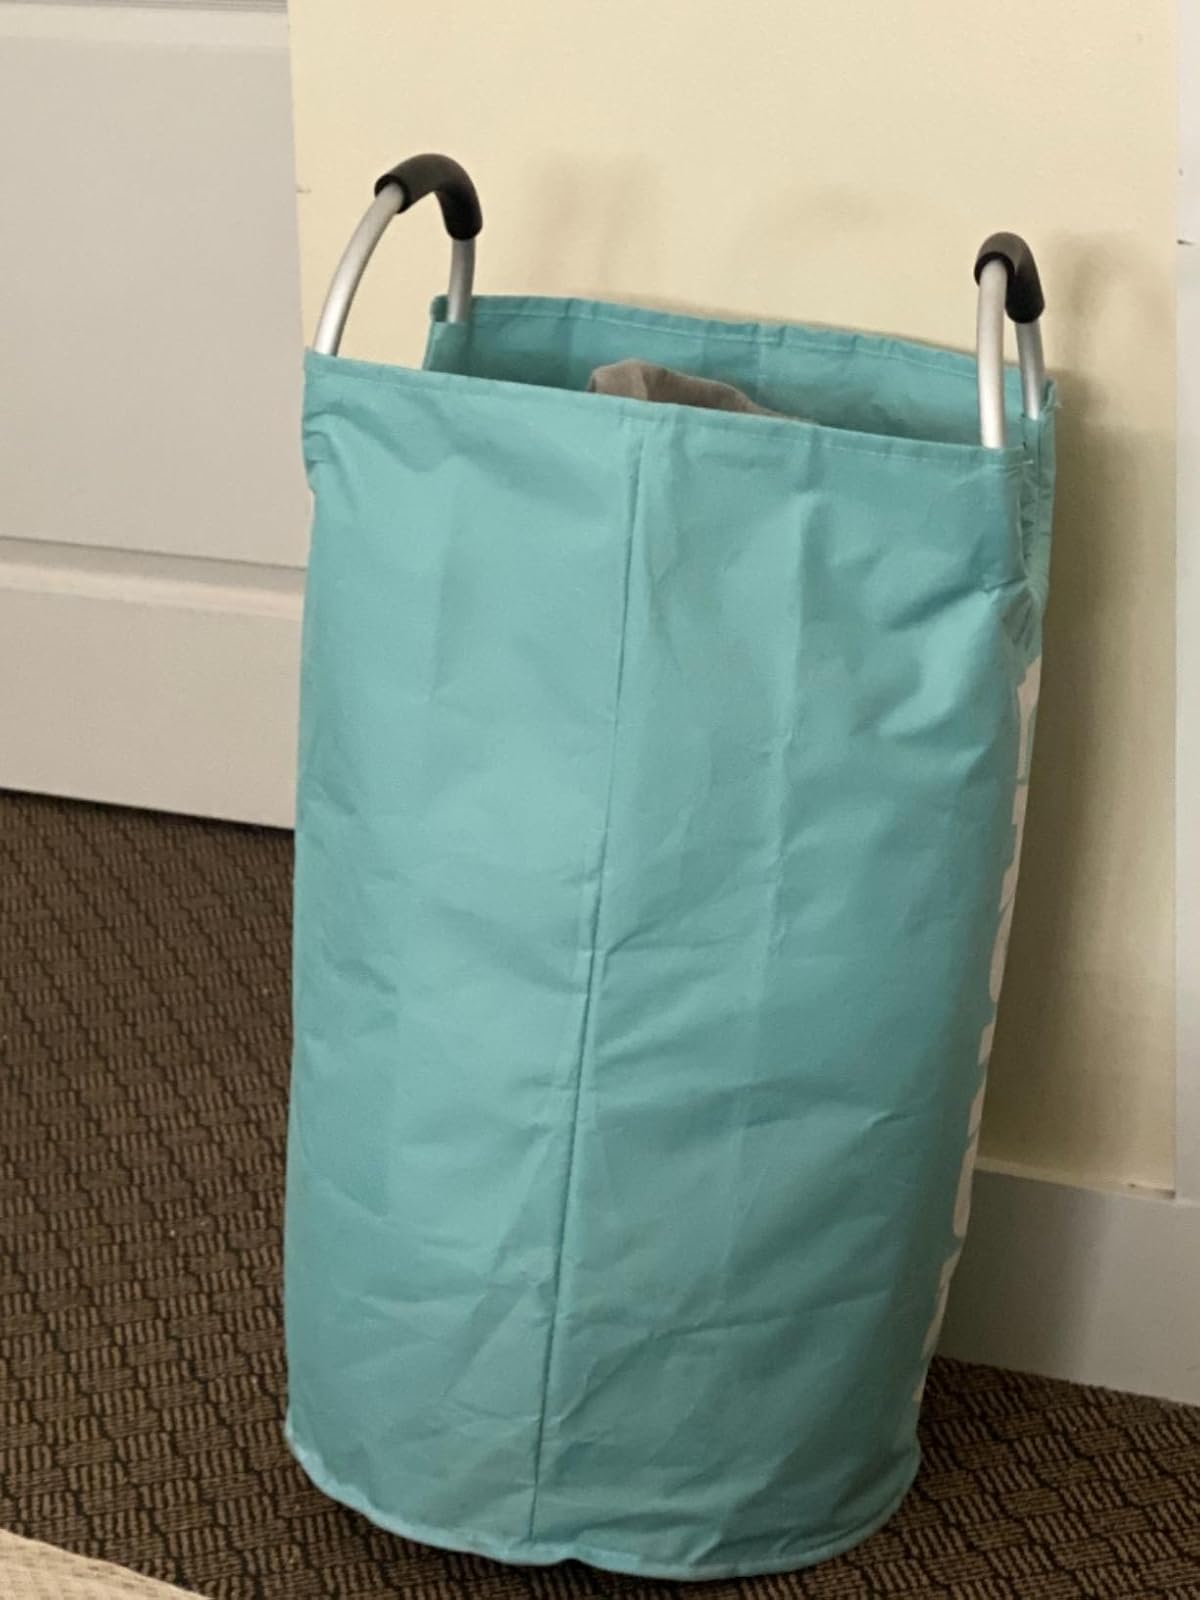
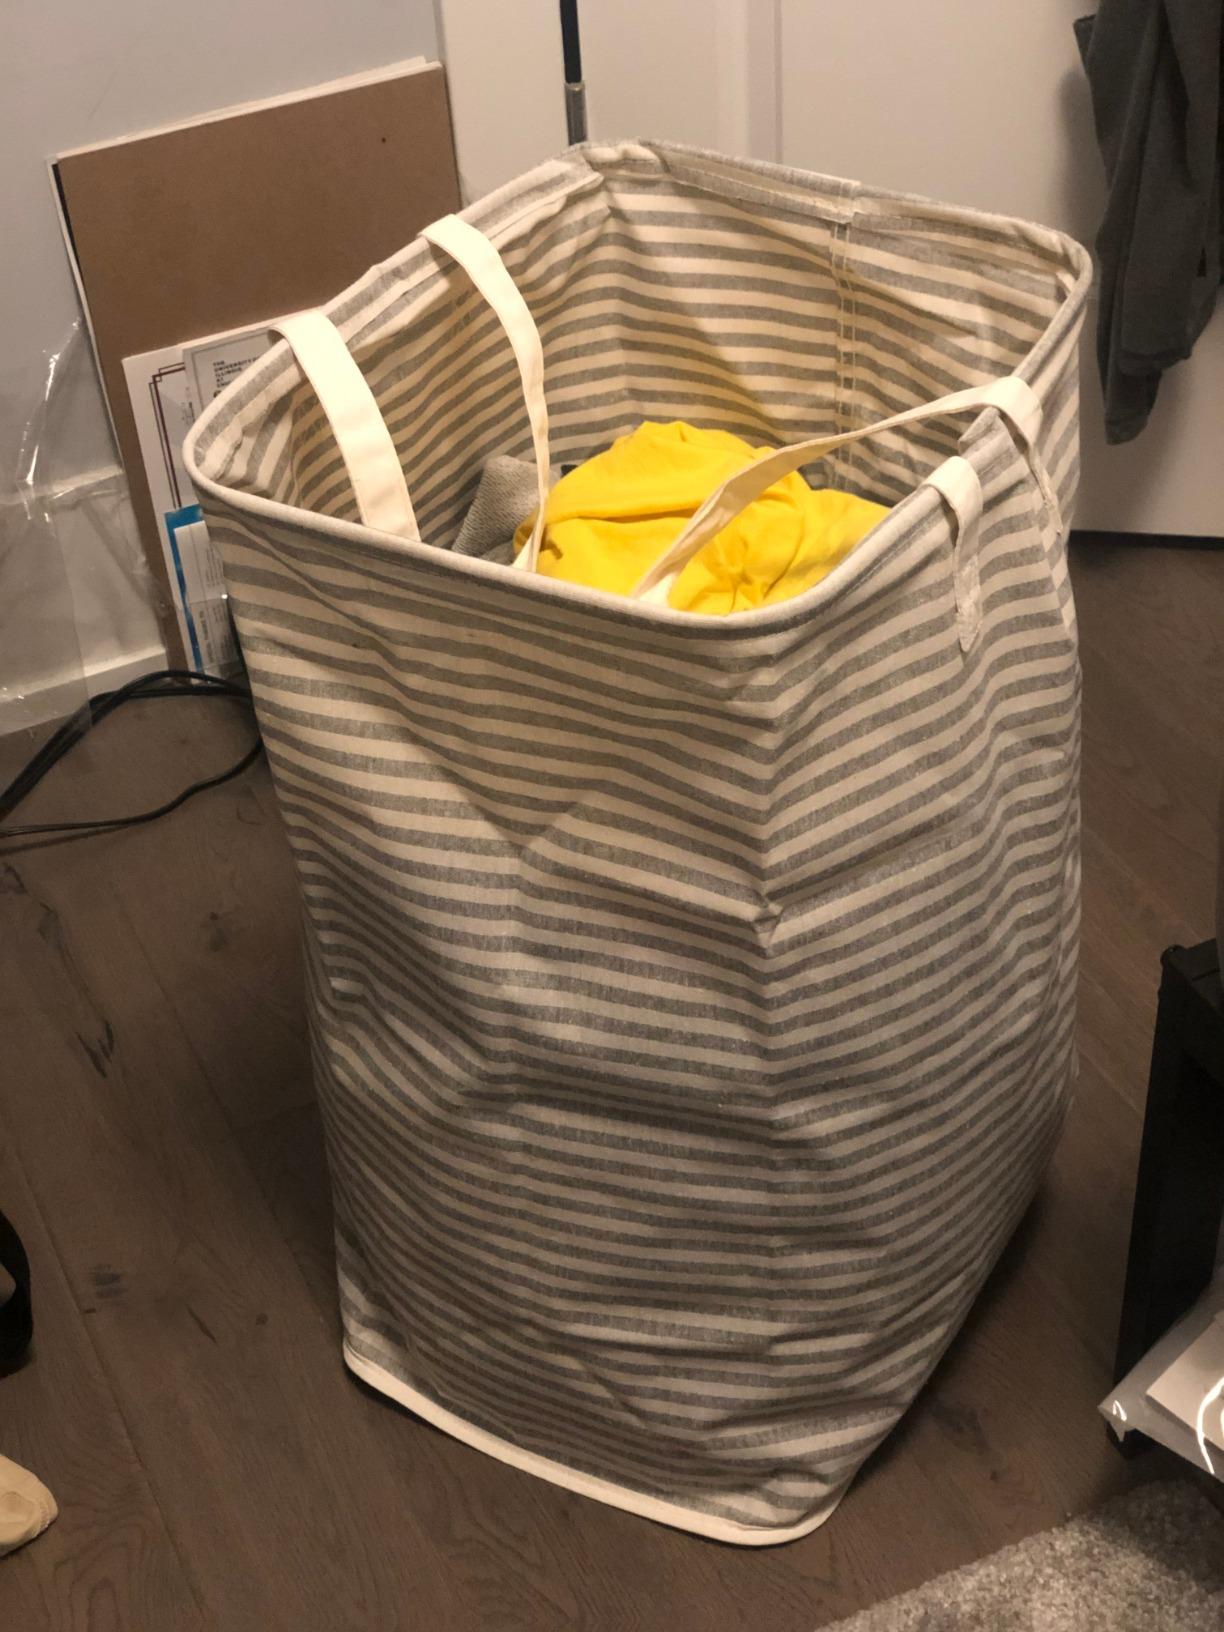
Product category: items_hamper
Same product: no